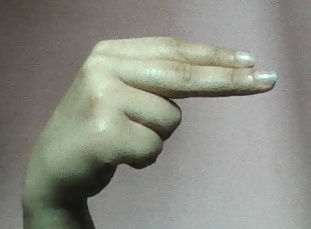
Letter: ain